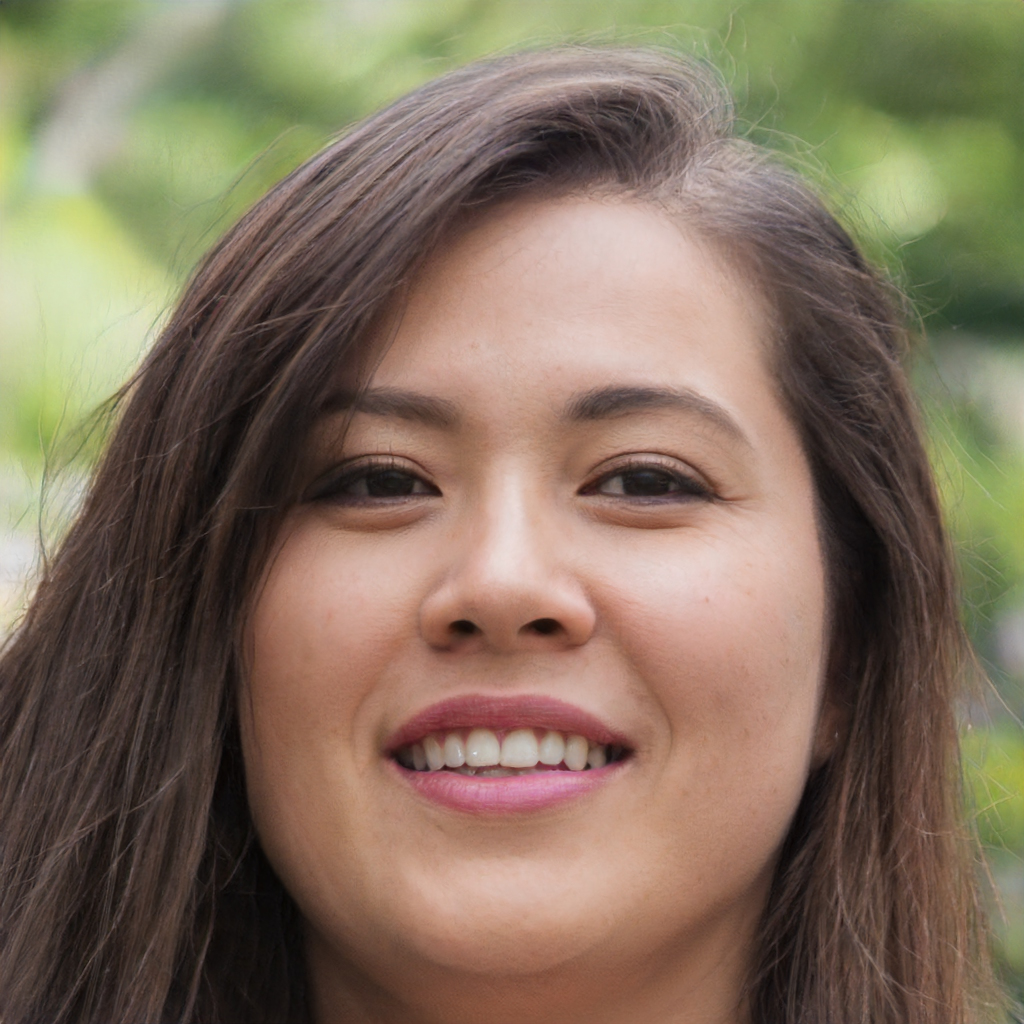
Label: No Watermark